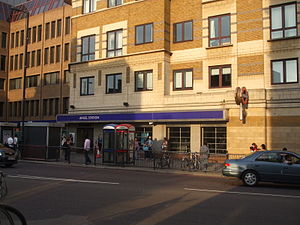
Northern line / Stationer / Bank-gren
Northern line er en bane i London Underground-netværket. Den er farvet sort på netværkskortet.